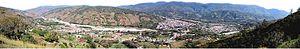
Boconó est le chef-lieu de la municipalité de Boconó dans l'État de Trujillo au Venezuela.